Zachary Smith Reynolds

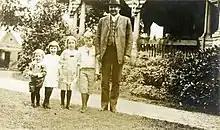
William Neal Reynolds with his nieces and nephews (right to left) Dick, Mary, Nancy, and Smith in 1914.

After Katharine's death, the responsibility of the children's care fell to Johnston and their uncle, William Neal Reynolds. That summer, the two men sent the children on a summer tour of Europe and South America, being something which had already been previously planned by Katharine. Upon returning in the fall, they were each sent to their respective boarding schools, Smith going to Woodberry Forest where his older brother R. J. "Dick" Reynolds, Jr., had previously attended.